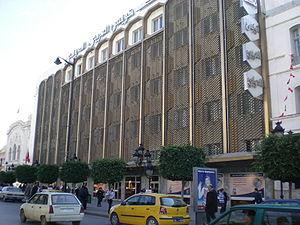
La Banque internationale arabe de Tunisie ou BIAT est une banque tunisienne qui fait partie des trente principaux établissements d'Afrique du Nord. Première banque tunisienne en termes de parts de marché et cotée à la Bourse de Tunis, elle a pour actionnaire de référence le groupe Mabrouk.